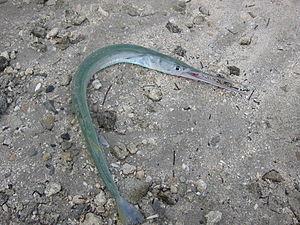
Les Hemiramphidae forment une famille de poissons actinoptérygiens de l'ordre des Beloniformes.